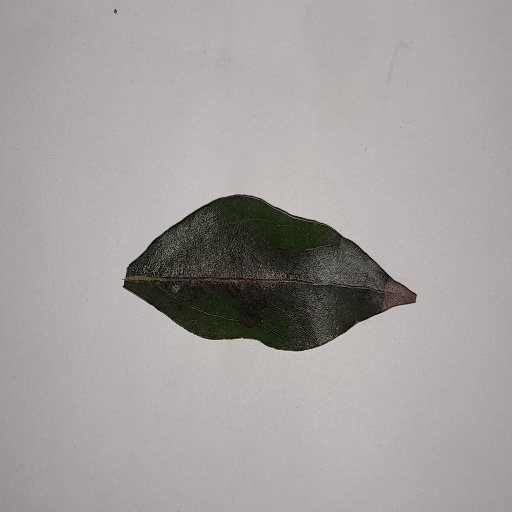
Species: Camphor
Leaf condition: Bacterial Spot